Spindrift 22

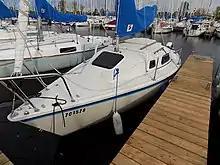
Spindrift 22

The Spindrift 22 is a small recreational keelboat, built predominantly of fiberglass, with wood trim. It has a masthead sloop rig, a raked stem, a nearly vertical transom, a transom-hung rudder controlled by a tiller and a fixed stub keel, with a centerboard. It displaces and carries of ballast.